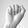
ASL letter: A